Balashikha

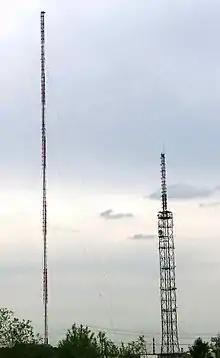
Balashikha radio tower - 300-meters mast left and 176-meters tower on the right

The city is home to several music schools, including the Sviridov School of Arts. Attractions include the Balashikha Arena and Moscow Radio Center 13.